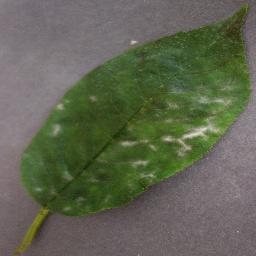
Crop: cherry
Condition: (including_sour)_powdery_mildew